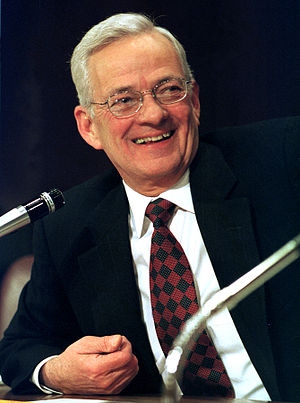
Amerikanske finansministre / Liste over USA's finansministre
Paul Henry O'Neill
USA's finansminister er et amerikansk føderalt embede i USA's regering, som blev oprettet 17. september 1789 med Alexander Hamilton som første minister. Finansministeren er øverste leder af det amerikanske finansministerium, og arbejder med finans- og pengepolitik, samt indtil 2003 enkelte sager indenfor national sikkerhed og forsvar. Størstedelen af ministeriets tjenester indenfor lovhåndhævelse, såsom ATF, toldtjenesten og United States Secret Service blev omstruktureret til andre ministerier i 2003 i forbindelse med oprettelsen af Home land Security.